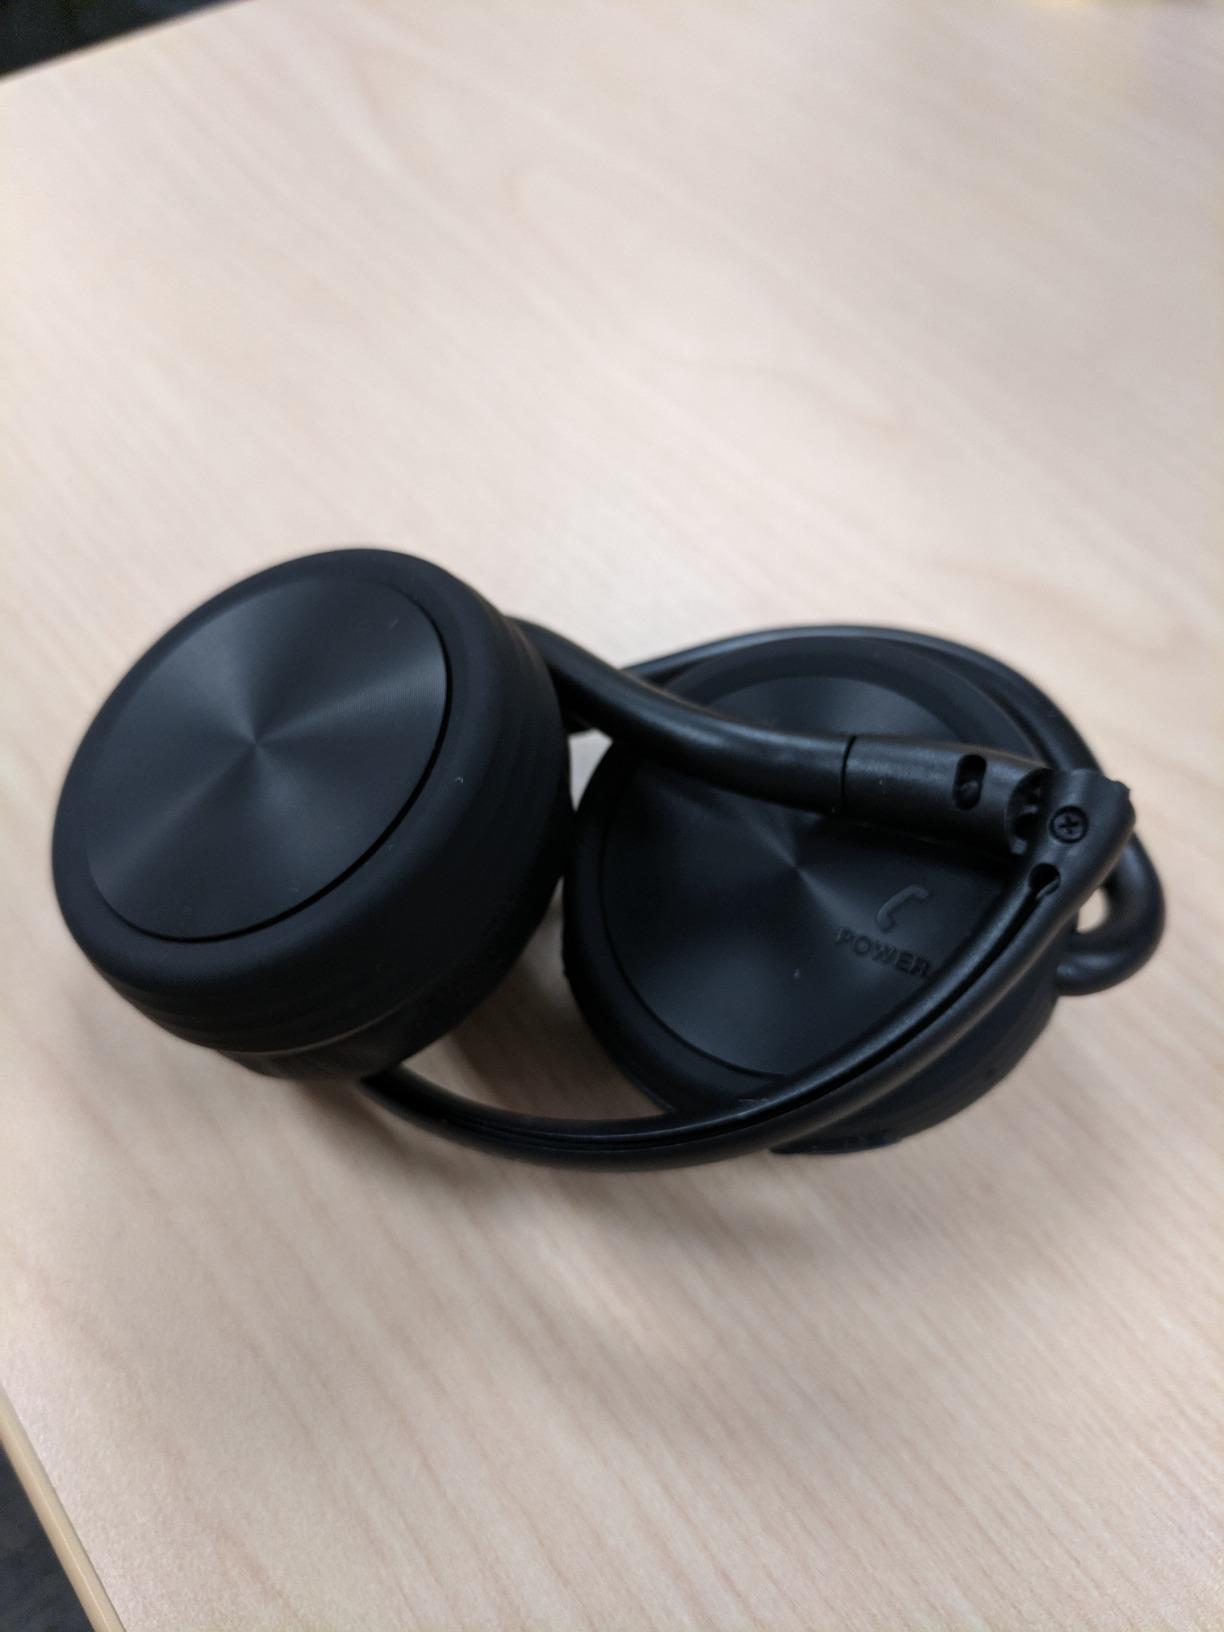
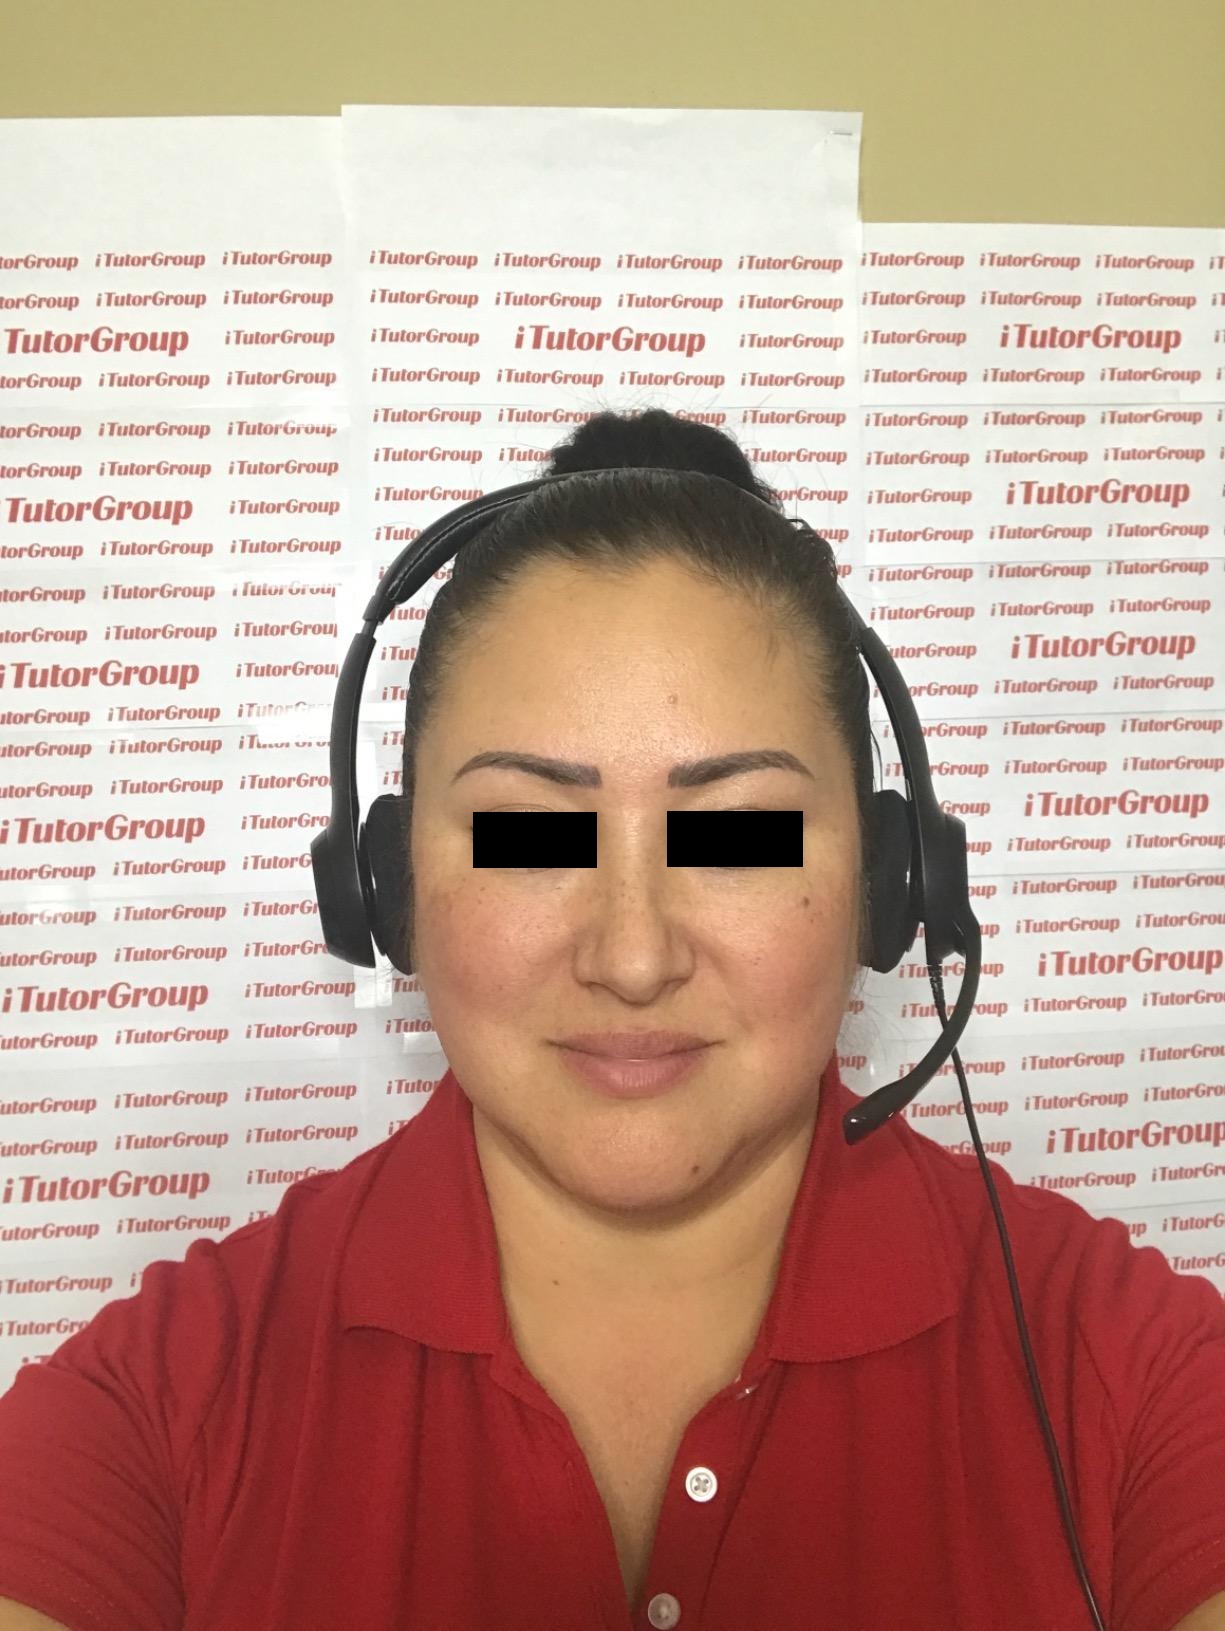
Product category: headphones
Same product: no